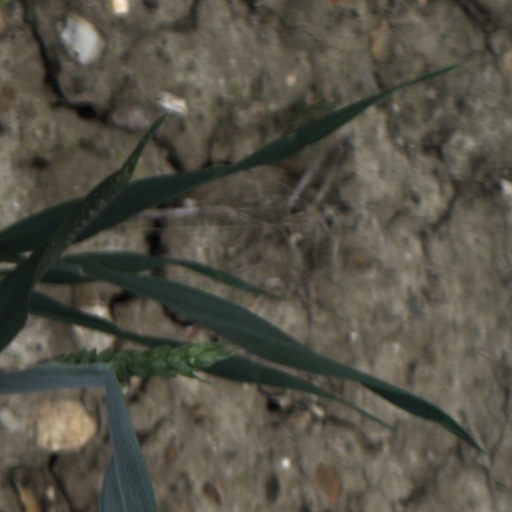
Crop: wheat